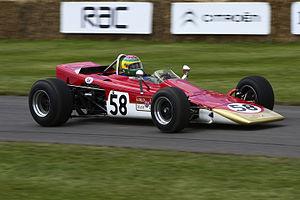
Cette page liste toutes les voitures d'essais ou projets abandonnés de Formule 1 depuis 1950.